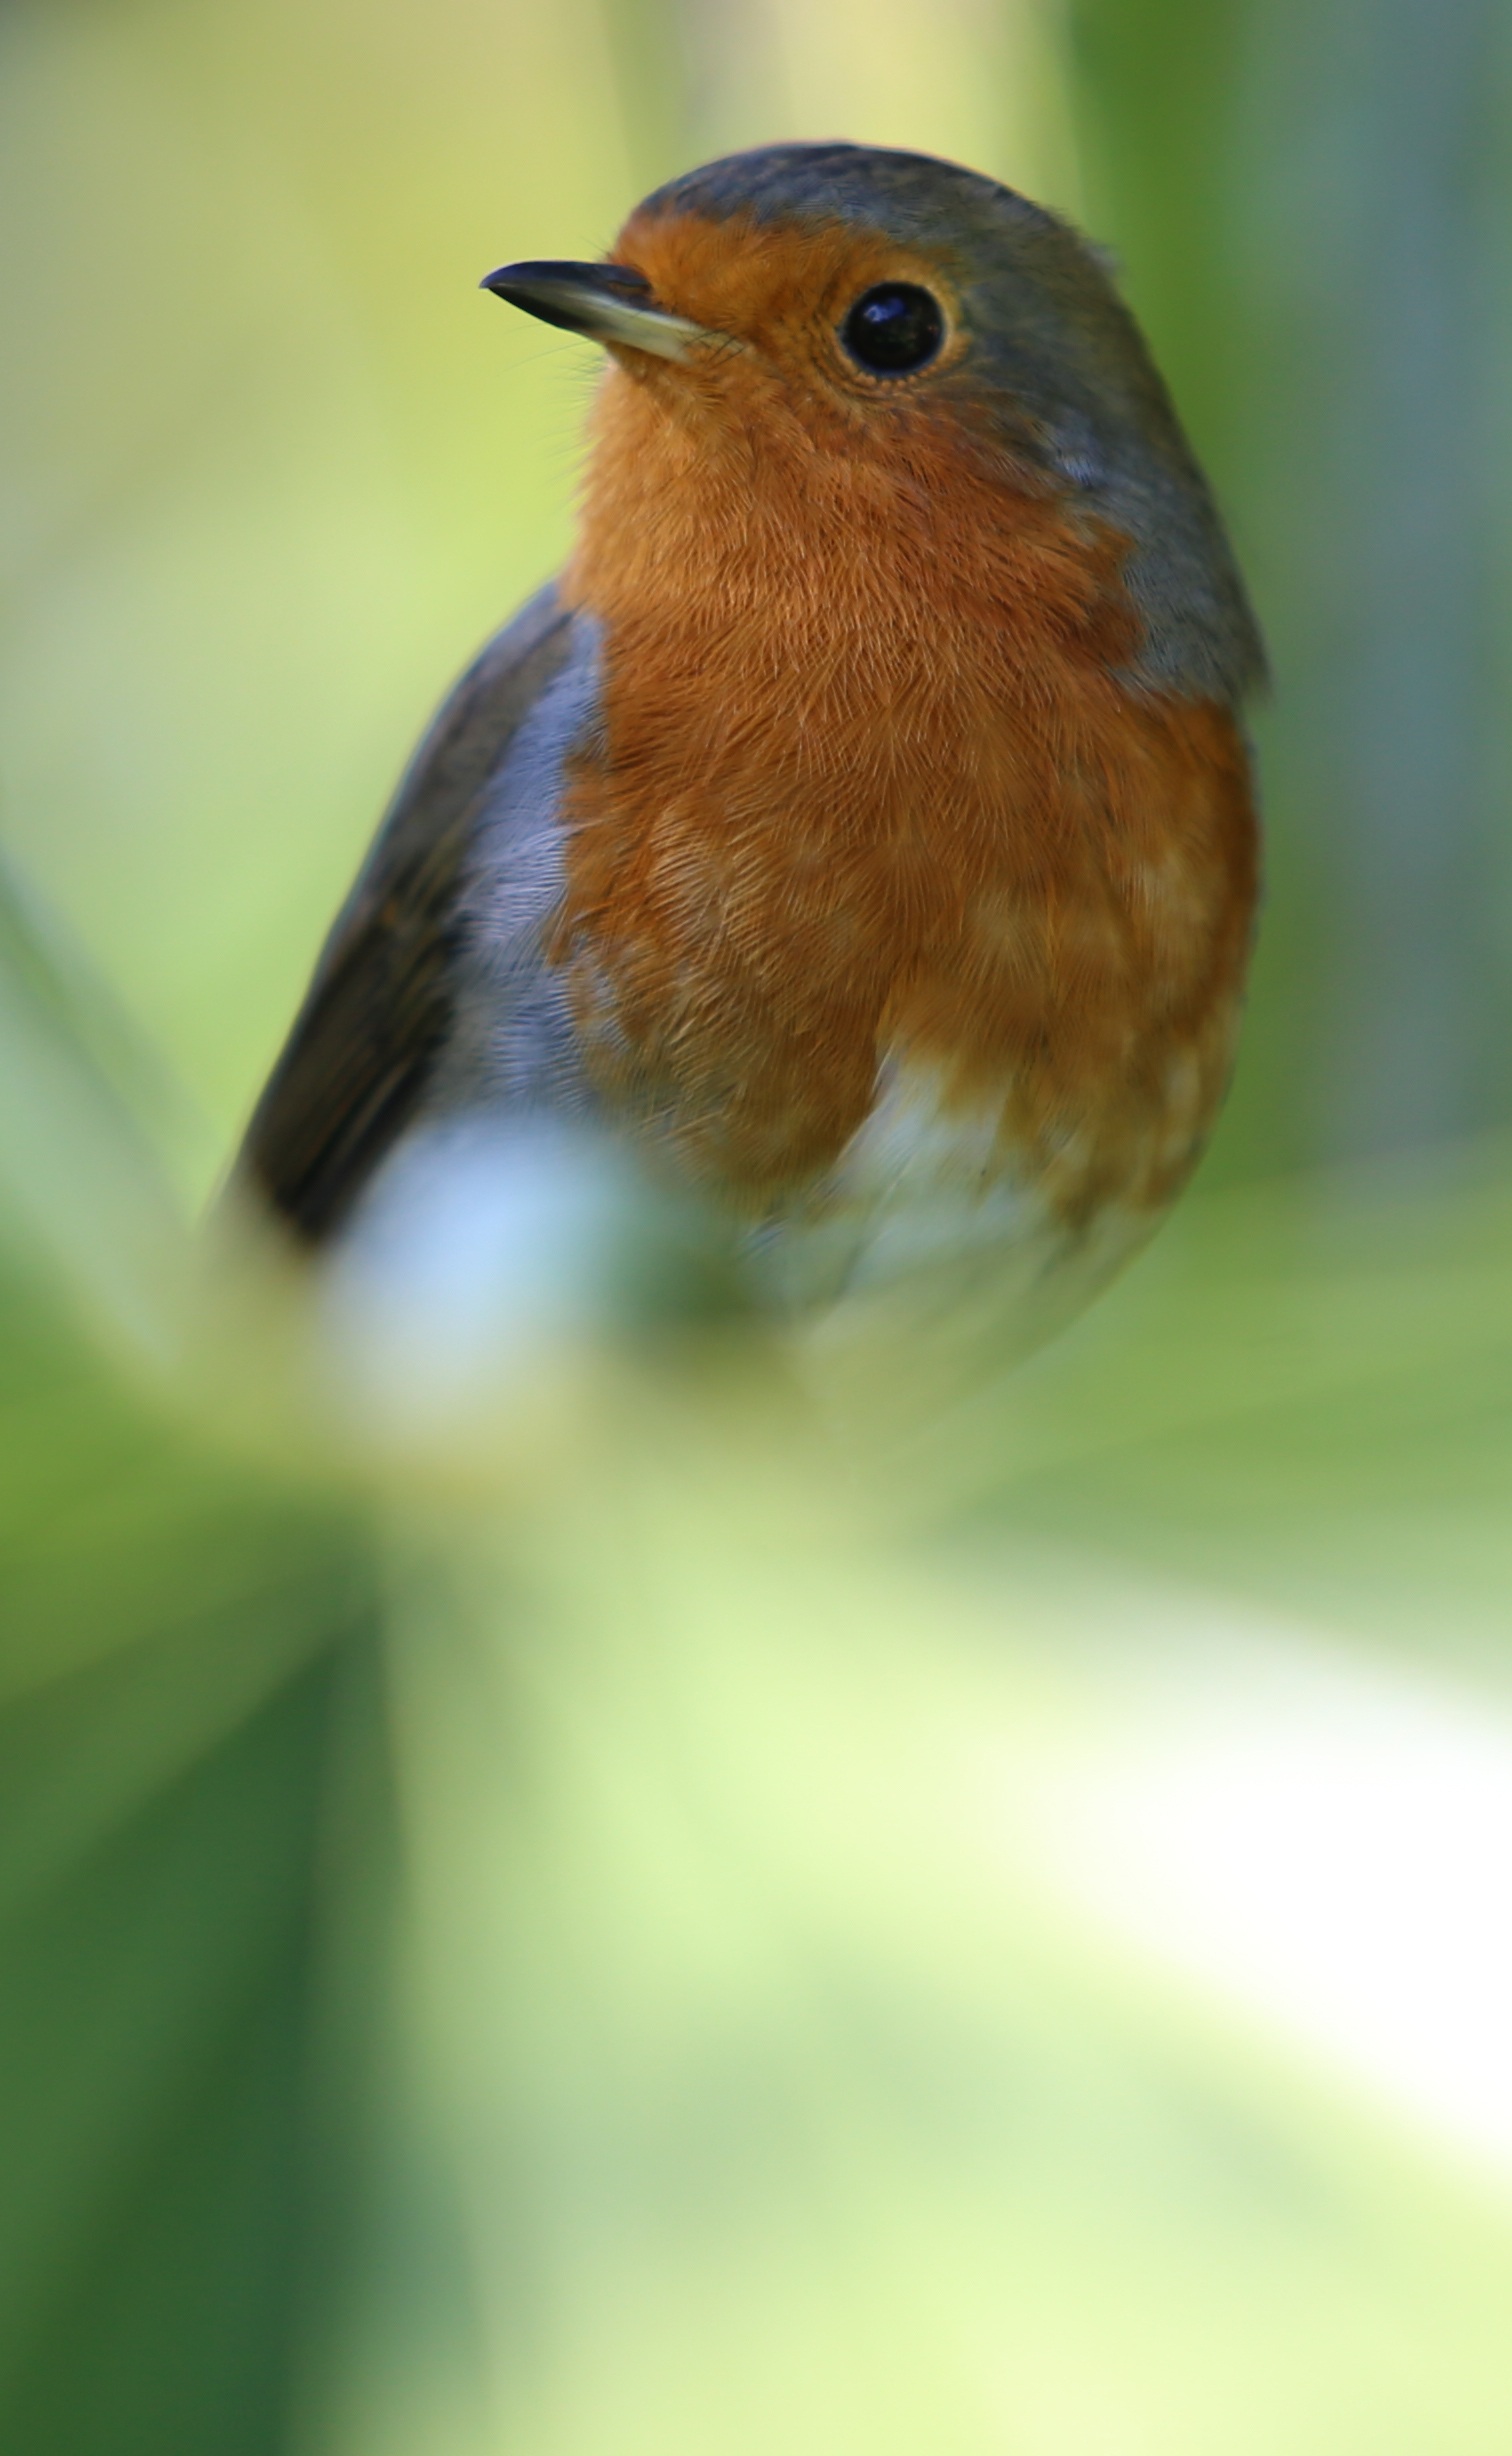
nature, bird, palm tree, wildlife, beak, tropical, garden, robin, fauna, close up, songbird, vertebrate, macro photography, redbreast, old world flycatcher, red breast, perching bird, european robin